Question: Please indicate a possible affordance area of the brush_with_toothbrush that can be used for brushing
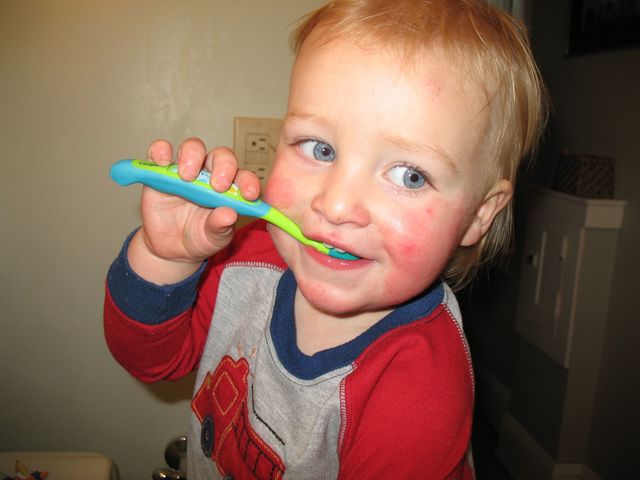
Answer: [261.744, 201.135, 367.11, 267.72]